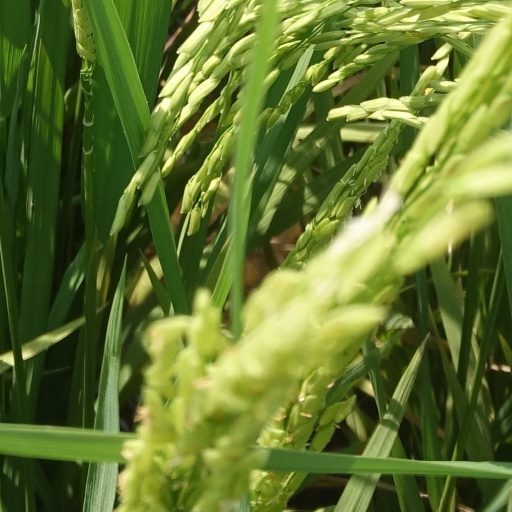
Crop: rice